Emil Milan

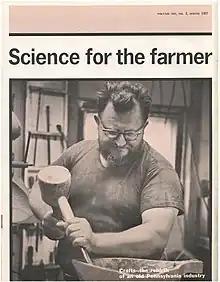
Emil teaching woodworking, 1967.

In the late 1960s the Penn State Agricultural Extension Service hired Milan as an instructor. The Extension Service, funded by the federal Manpower Development and Training Act, employed him to teach woodworking skills in rural areas to rekindle the craft industry in Pennsylvania. An article in "Science for the farmer," featuring Milan on the cover, described the unusual program.